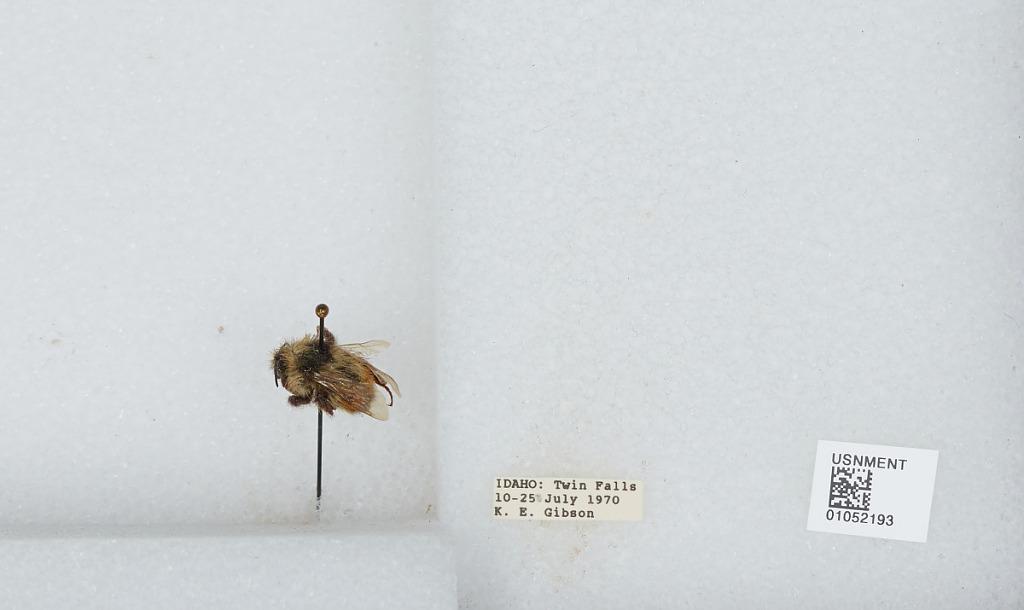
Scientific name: Bombus sp.
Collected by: K. Gibson
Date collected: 1970-7-10
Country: United States
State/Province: Idaho
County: Twin Falls
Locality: Twin Falls
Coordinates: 42.5556, -114.471